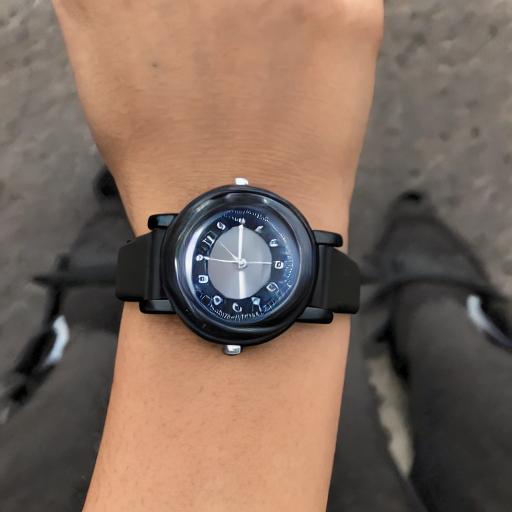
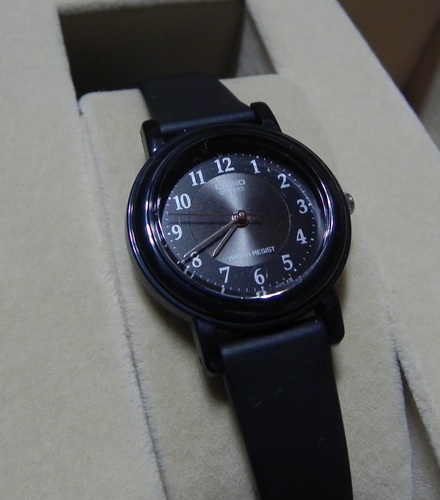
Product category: accessories_watch
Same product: no